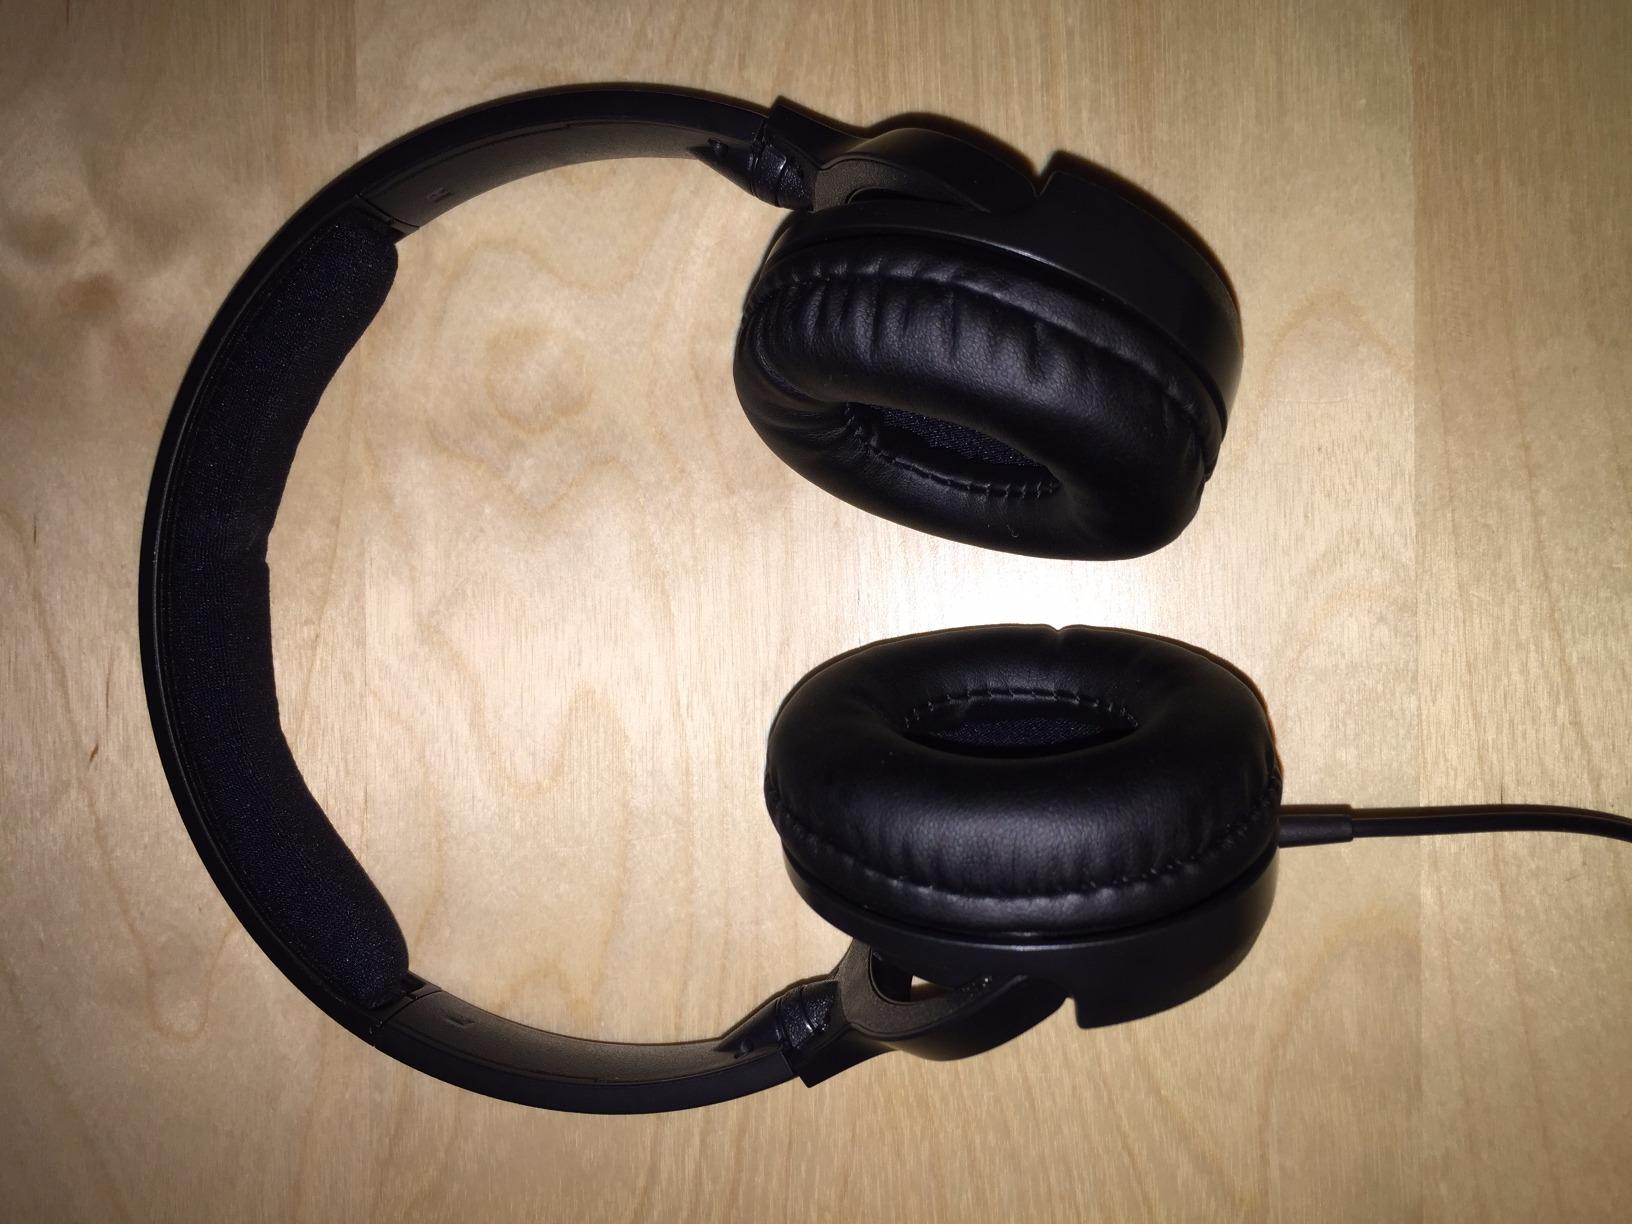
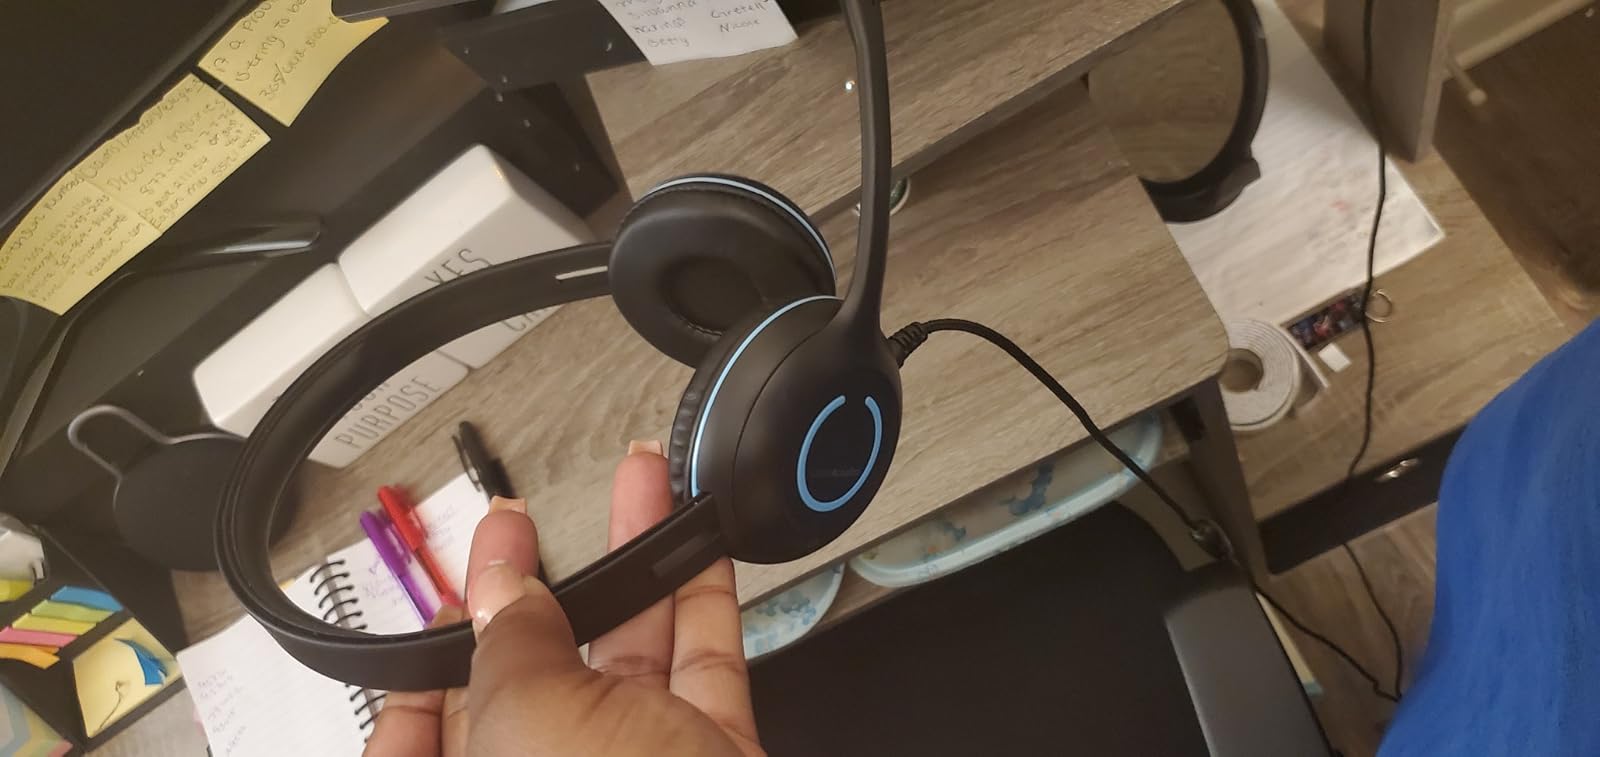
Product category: headphones
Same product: no